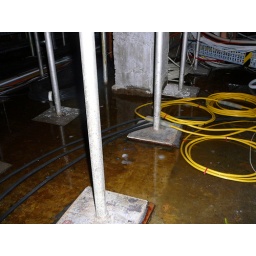
water under the floor